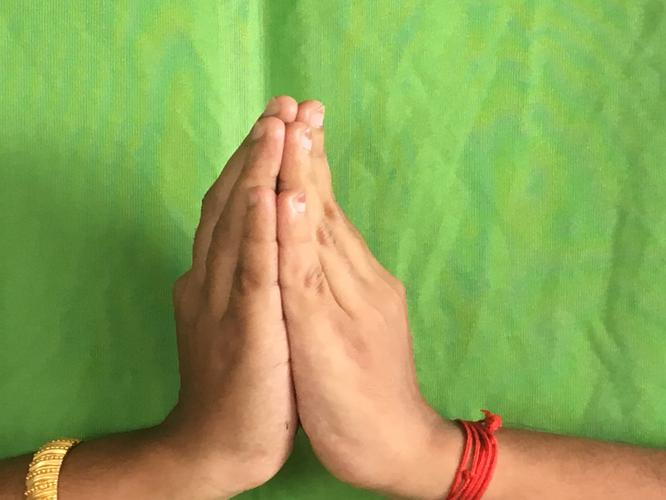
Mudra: Anjali
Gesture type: double_hand